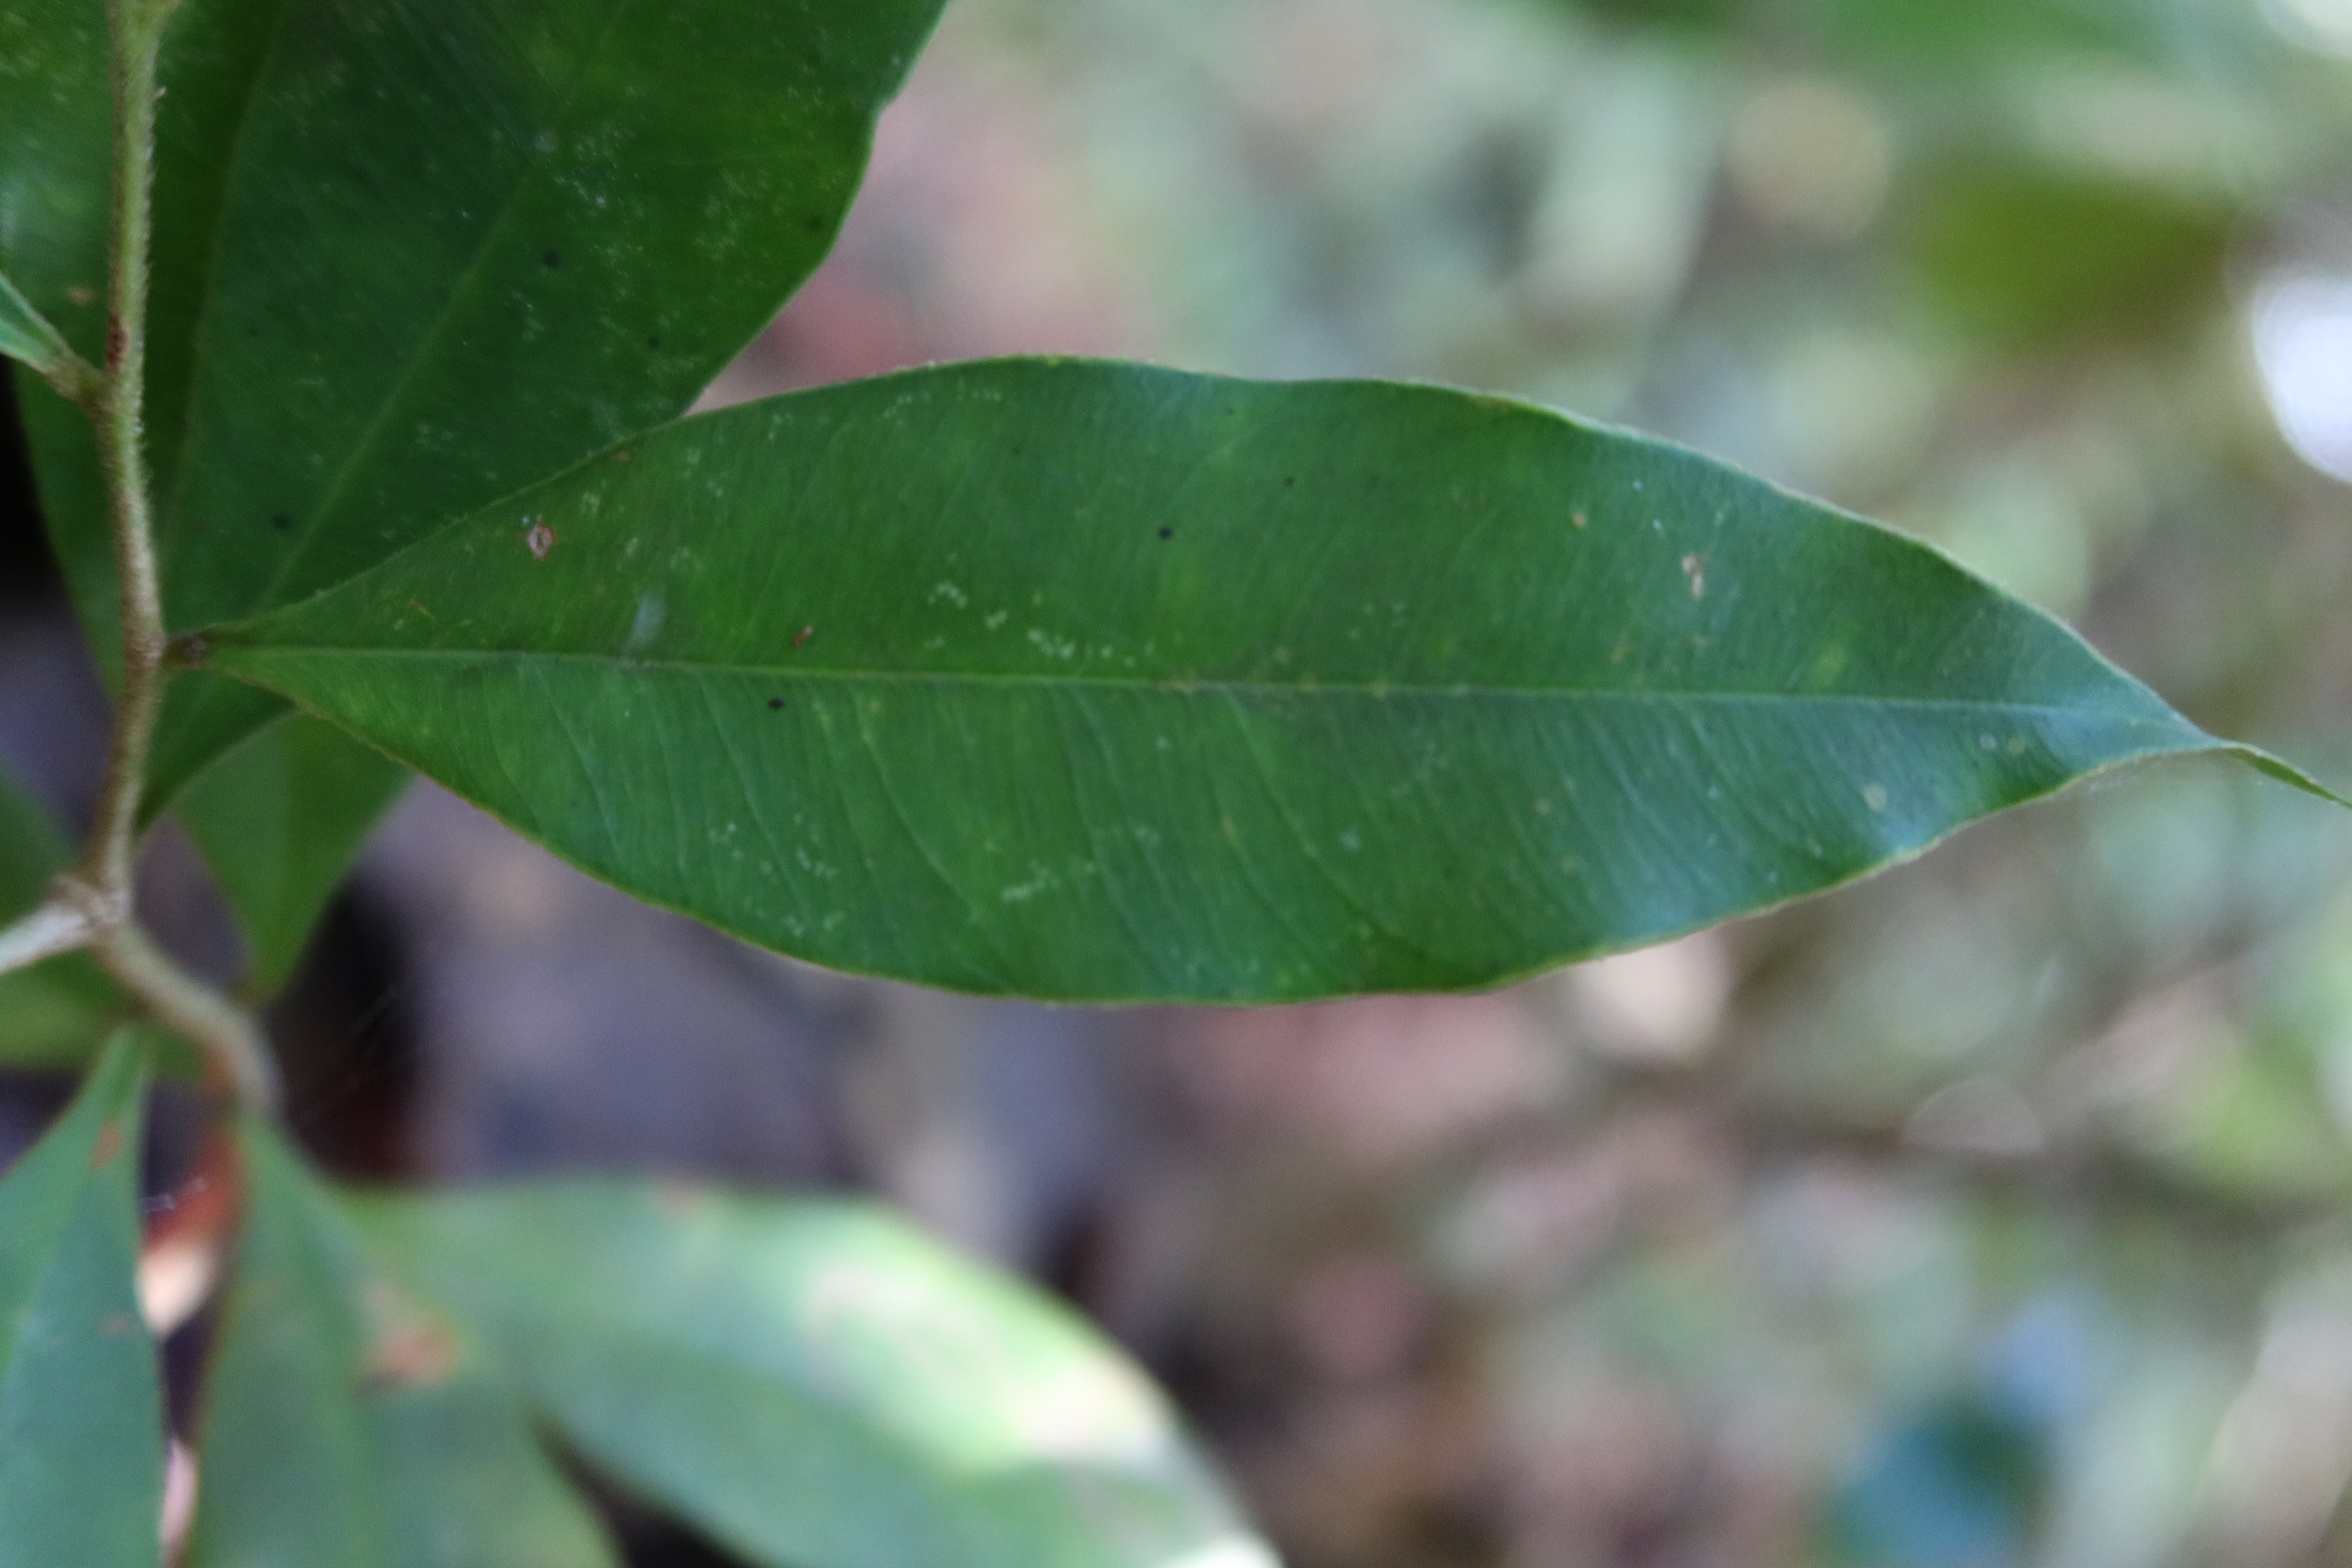
Label: Brown spots